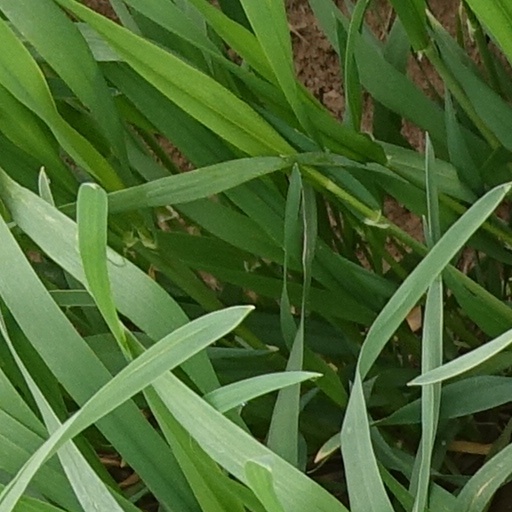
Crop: wheat